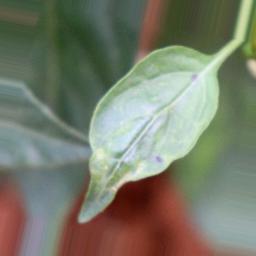
Label: healthy